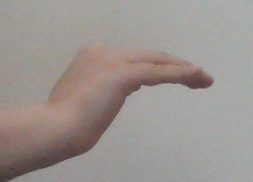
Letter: haa